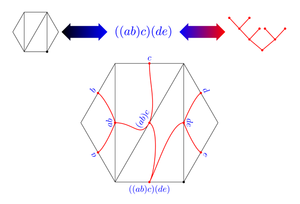
Certaines bijections entre des ensembles qui ont comme cardinal les nombres de Catalan sont facile à décrire. Cet image illustre la bijection entre les triangulation des polygones, les produits non associatifs et les arbres binaires entiers.
En mathématiques, et plus particulièrement en combinatoire, les nombres de Catalan forment une suite d'entiers naturels utilisée dans divers problèmes de dénombrement, impliquant souvent des objets définis de façon récursive. Ils sont nommés ainsi en l'honneur du mathématicien belge Eugène Charles Catalan.